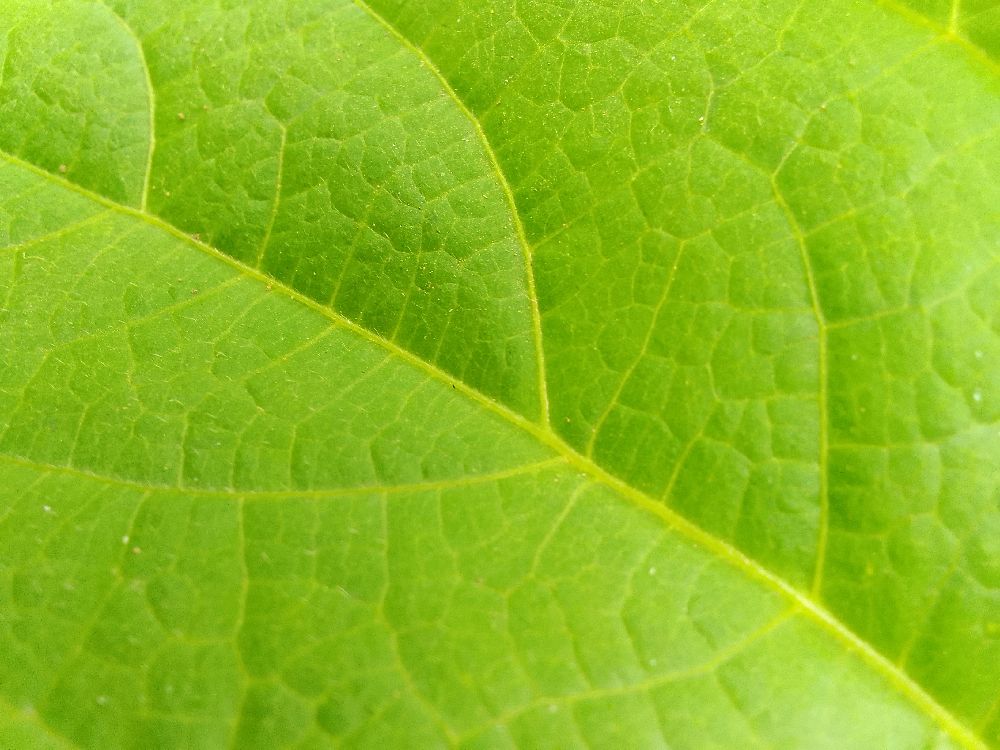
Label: healthy